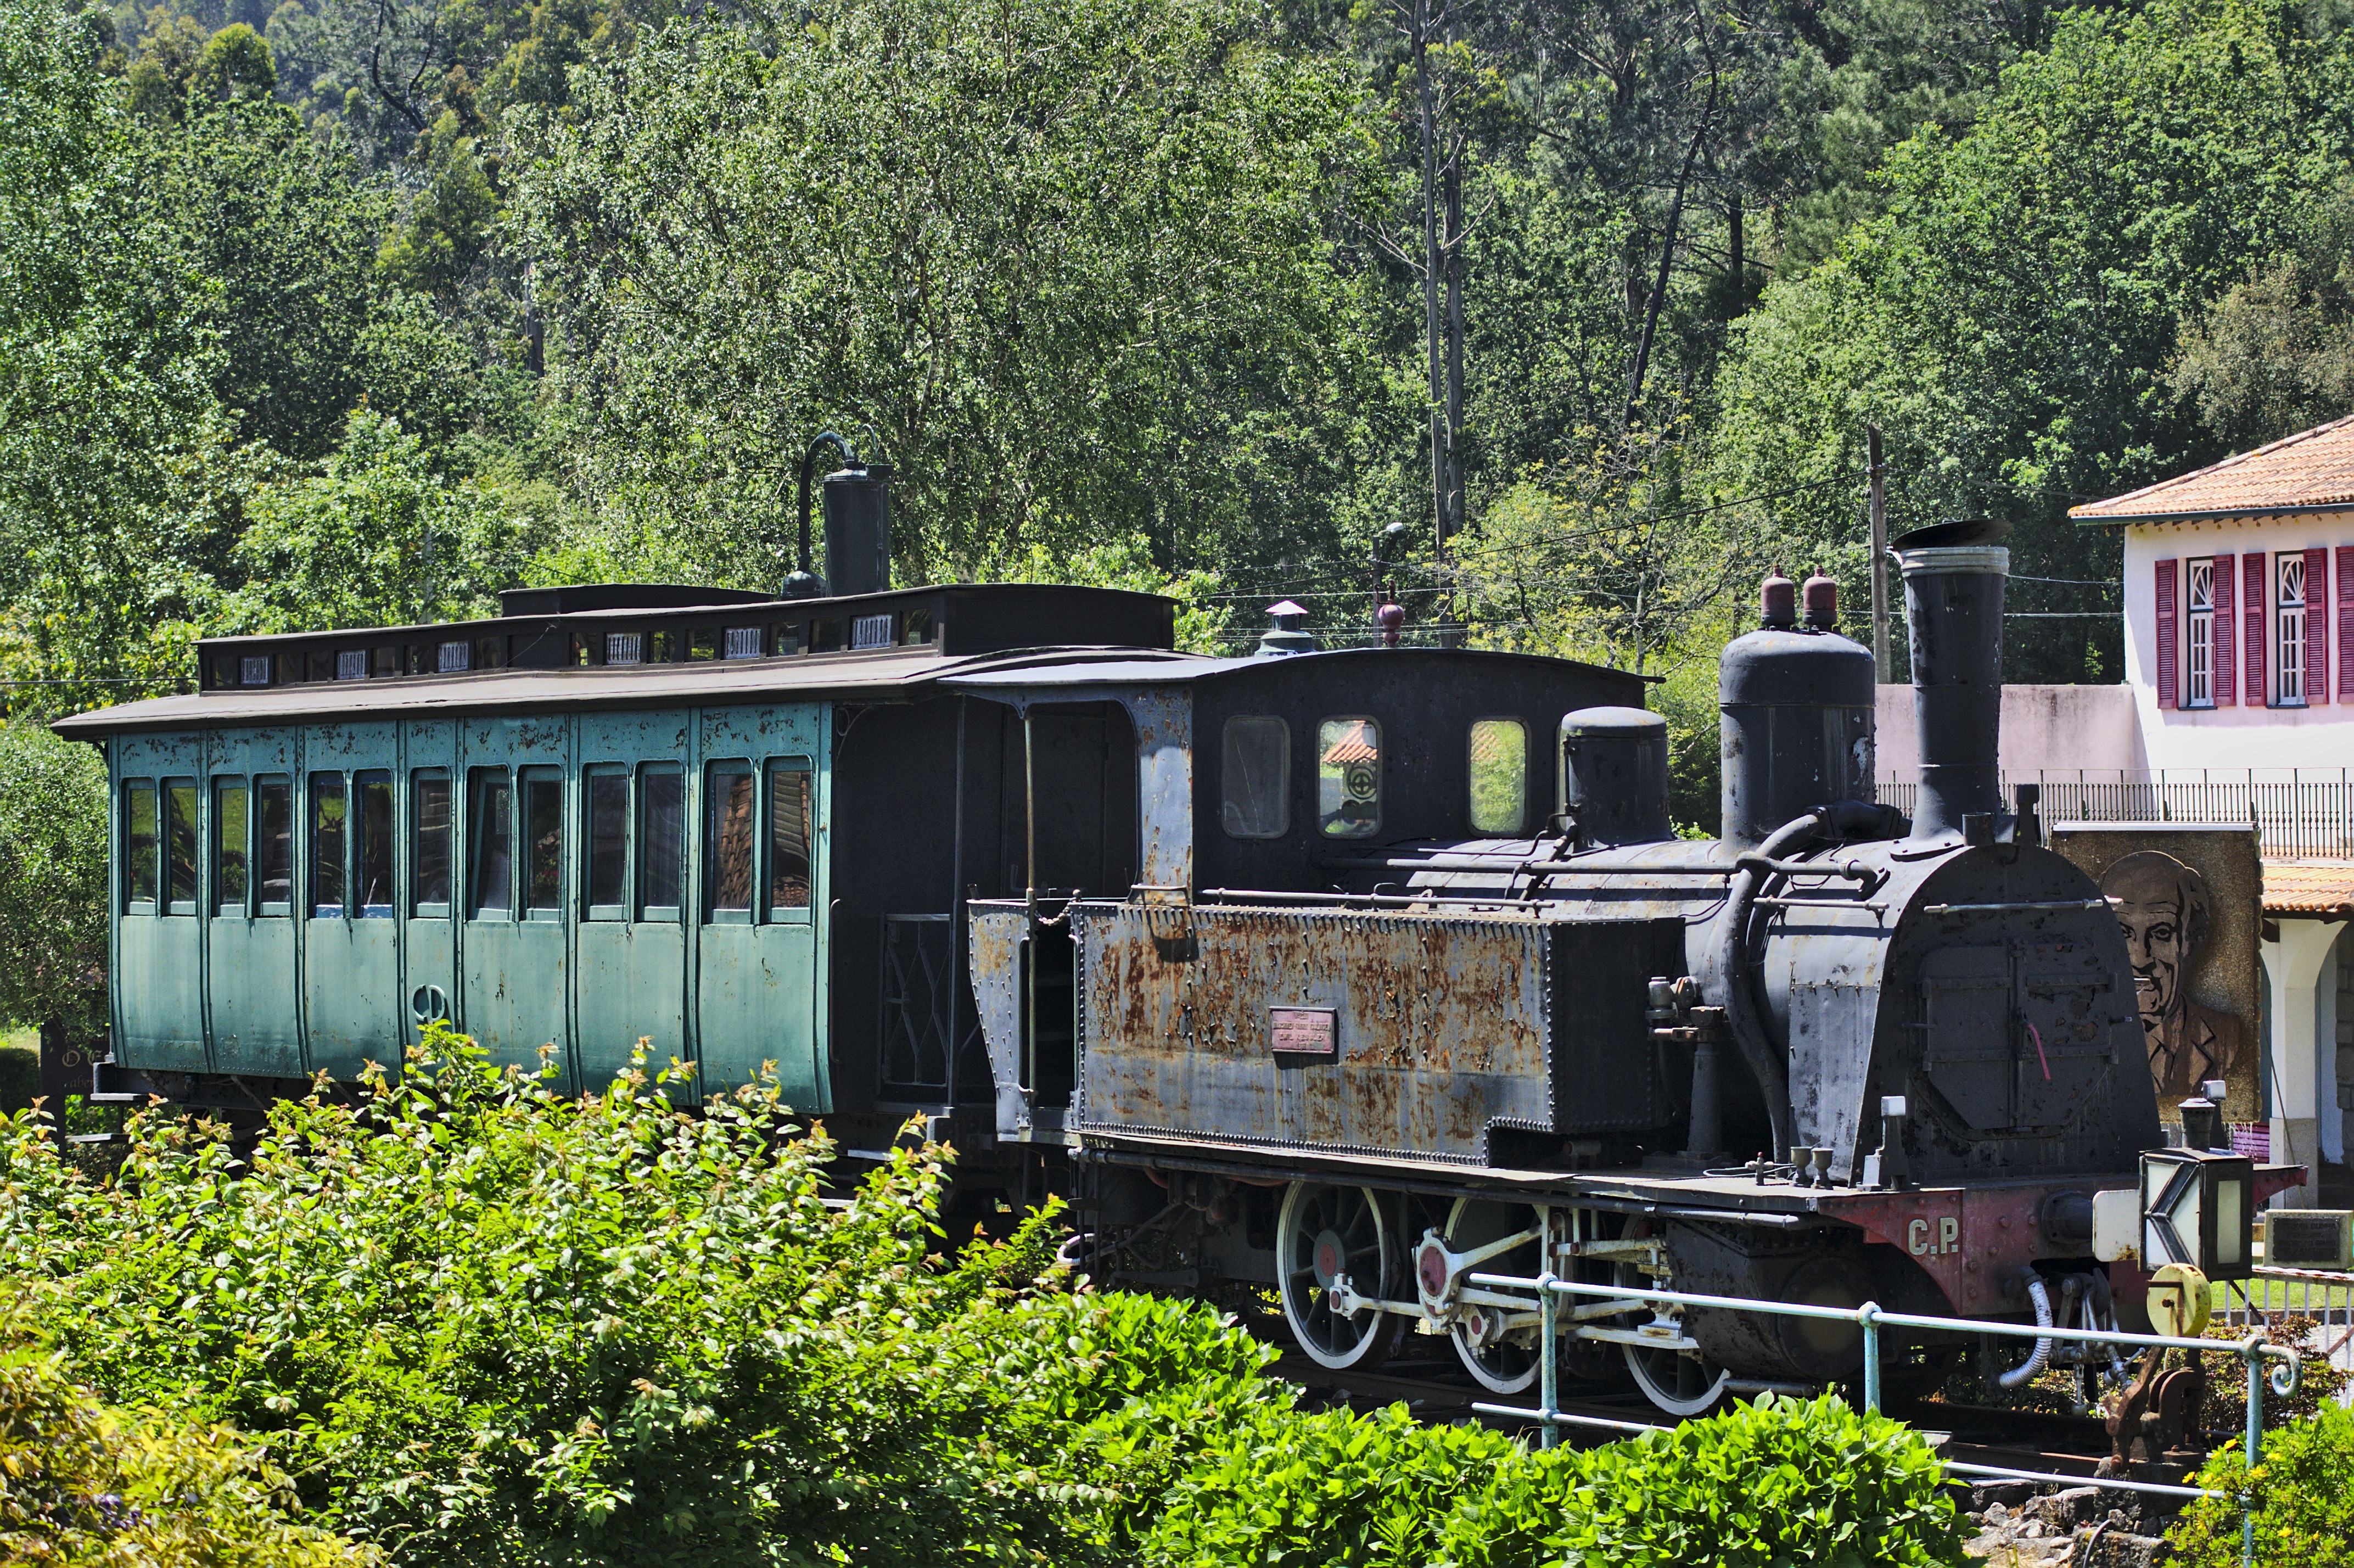
track, steam, train, transport, vehicle, machine, waterway, locomotive, portugal, rail transport, rural area, land vehicle, rolling stock, railroad car, passenger car